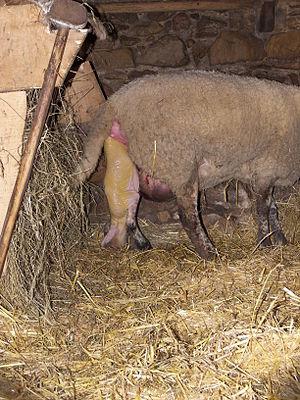
Agnelage
La parturition, appelée aussi mise-bas, est une des étapes de la reproduction vivipare, consistant en l'action de mettre au monde la progéniture.